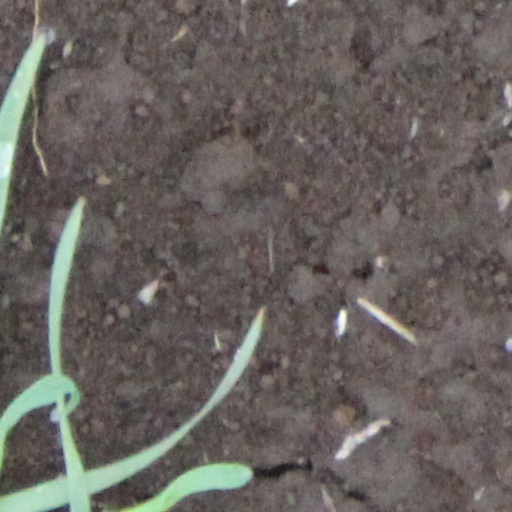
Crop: wheat